Craft beer

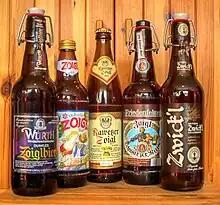
Zoigl beers from the communal brewhouses of Oberpfalz in Germany

Estonia has a tradition of home-brewed farm beers which are often flavoured with juniper. Craft beer came late to Estonia, but that began to change in 2012 when Mikkeller brewed a custom beer for the Estonian market, called Baltic Frontier. Then one local brewer in particular, Põhjala, led the way for other Estonian microbrewers such as Lehe, Koeru and Õllenaut. By 2017 there were nearly 30 microbreweries on the Estonian market, in a country with a population of only 1.2 million. Since 2015 Põhjala Brewery has organised an annual craft beer festival called "Tallinn Craft Beer Weekend".